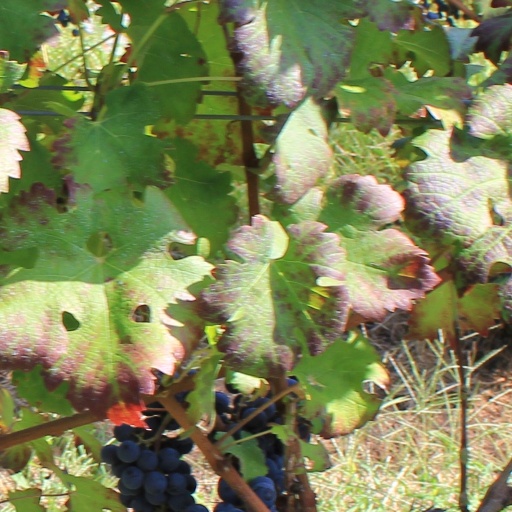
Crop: grape